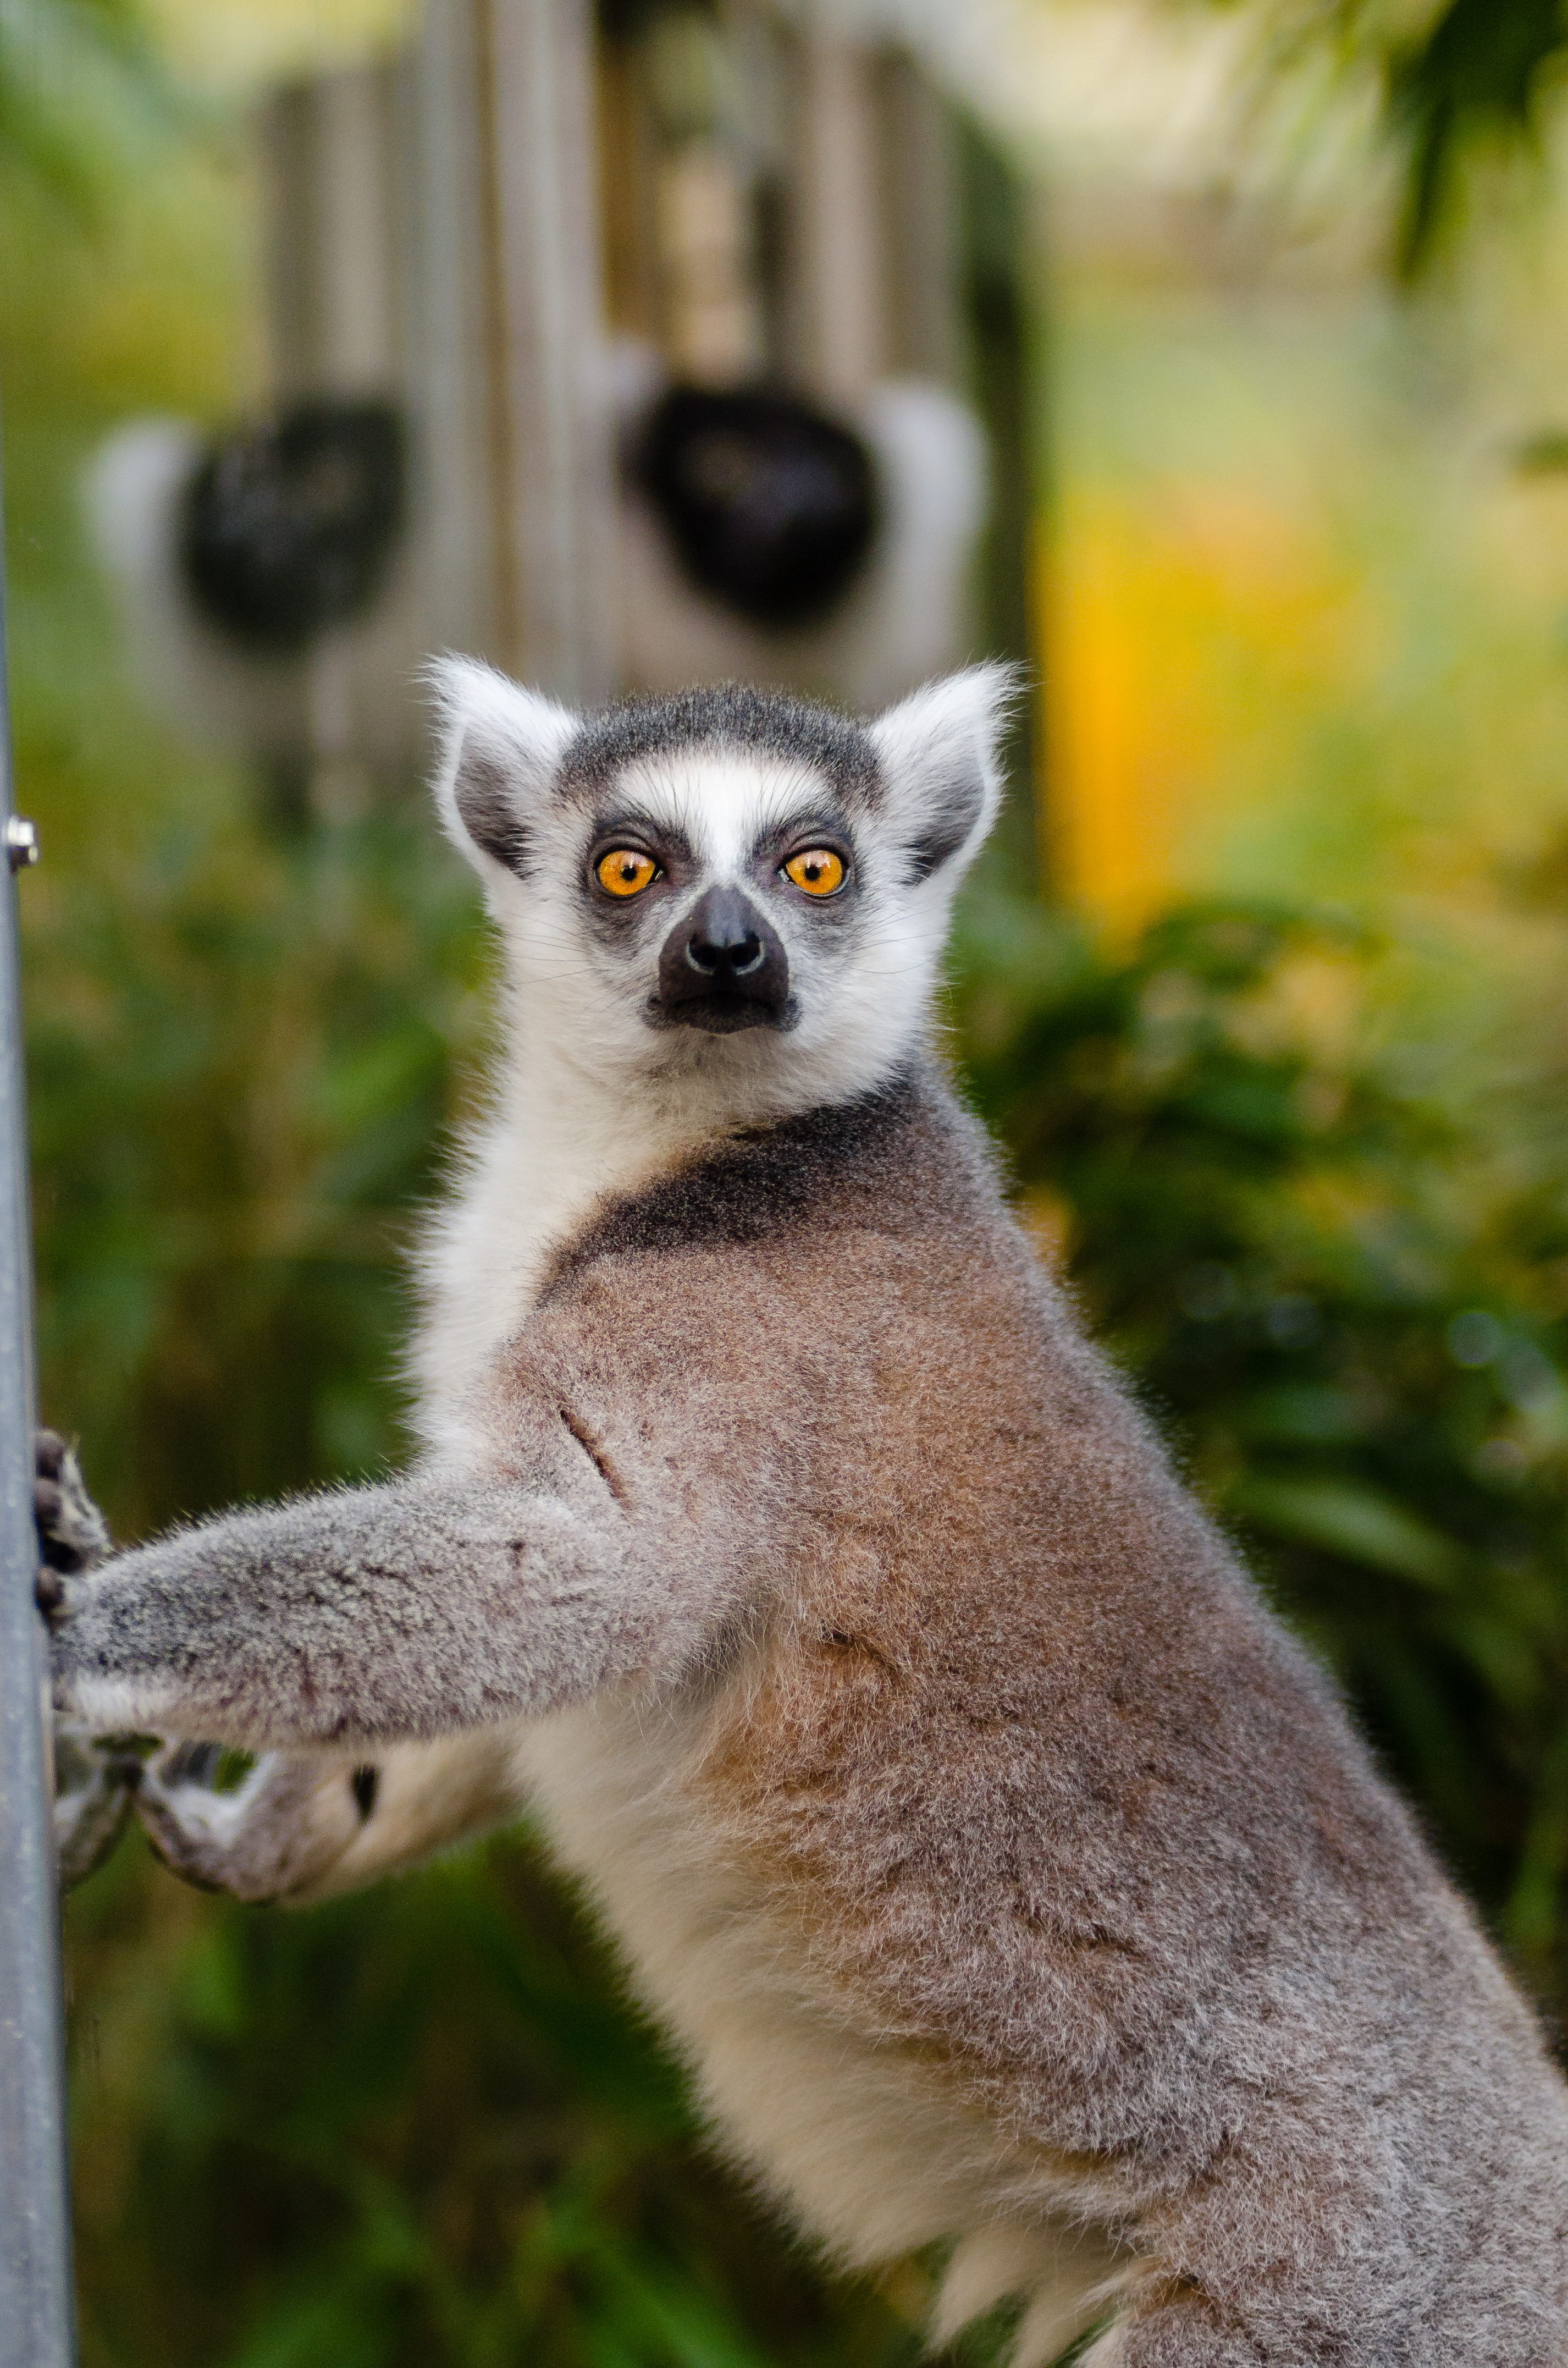
tree, bokeh, ring, feet, animal, cute, wildlife, zoo, fur, mammal, nikon, fauna, primate, world, eyes, festival, hands, animals, madagascar, vertebrate, tier, fell, augen, baum, adorable, lemur, d7000, niedlich, tailed, catta, katta, tierpart, madagaskar, fuse, gr n, h nde, sus